List of crossings of the River Tees

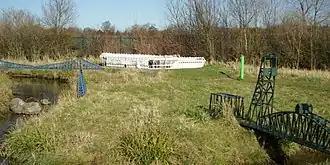
Model of the River Tees, in the former park "Natures World", in 2009, with models of Transporter Bridge (left) and Newport Bridge (right), with the Riverside Stadium in the centre

The River Tees forms the traditional border between Yorkshire and County Durham, passes through the Teesside Urban area built-up area, and has many crossings. The natural low-lying landscape of the surrounding landscape together with the development of shipping on the water way has led a number of unusual bridges being built.